Binary Runtime Environment for Wireless

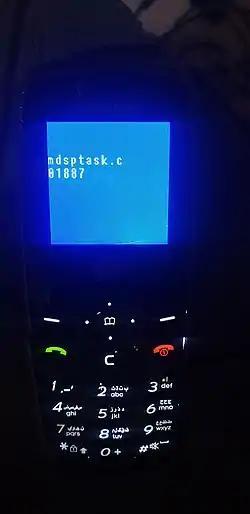
BREW 2.0.2 component error on the Samsung SCH-S399

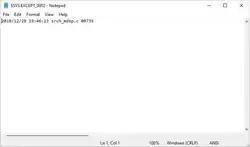
$SYS.EXCEPT_0002 affected by the component error in Notepad

Component error is an error that will display a black, white, or blue screen with an error text for about 5 seconds if a component stopped working properly, then the phone will reboot by itself. This error may vary depending on your activity, for example: